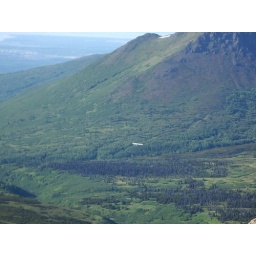
This airplane was flying back and forth over Flattop.